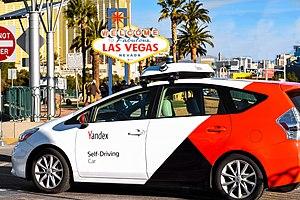
Yandex.Taxi est une entreprise informatique internationale qui dirige des entreprises de covoiturage et de technologie alimentaire en Russie, dans la CEI, en Europe Centrale, dans l’UE, dans les pays baltes, en Afrique et au Moyen Orient. L’entreprise figure parmi des principaux développeurs de la technologie des véhicules autonomes.